Agriculture in Mexico

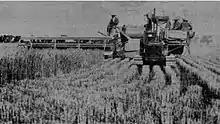
Ejido farmers working the fields following the break up of the Tlahualilo Company. The company had a large concession near the Nazas River in Durango.

The result was the Mexican Revolution from 1910 to 1920. The result afterwards was the breakup of most large private landholdings to be redistributed, especially under a system of common tenancy regulated by the government called ejidos. The lands could be worked individually or collectively by members of the ejido but the land could not be leased or sold. The process of dividing lands and developing ejido organizations continued into the 1930s under President Lázaro Cárdenas. By the end of the 1930s, haciendas almost entirely disappeared from central and southern Mexico with numerous small holdings of ten to twenty acres as well as ejidos becoming dominant. Land reform in Mexico was an achievement of the Mexican Revolution, with the distribution of land to peasants concentrated in Mexico's center and south. The breakup of the haciendas solved a political problem in Mexico, since it was one of the demands of the peasants who fought and was enshrined.